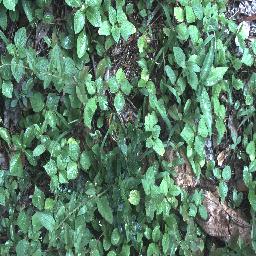
Label: negative